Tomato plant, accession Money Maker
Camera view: bottom (45 deg); turntable rotation: 60 degrees
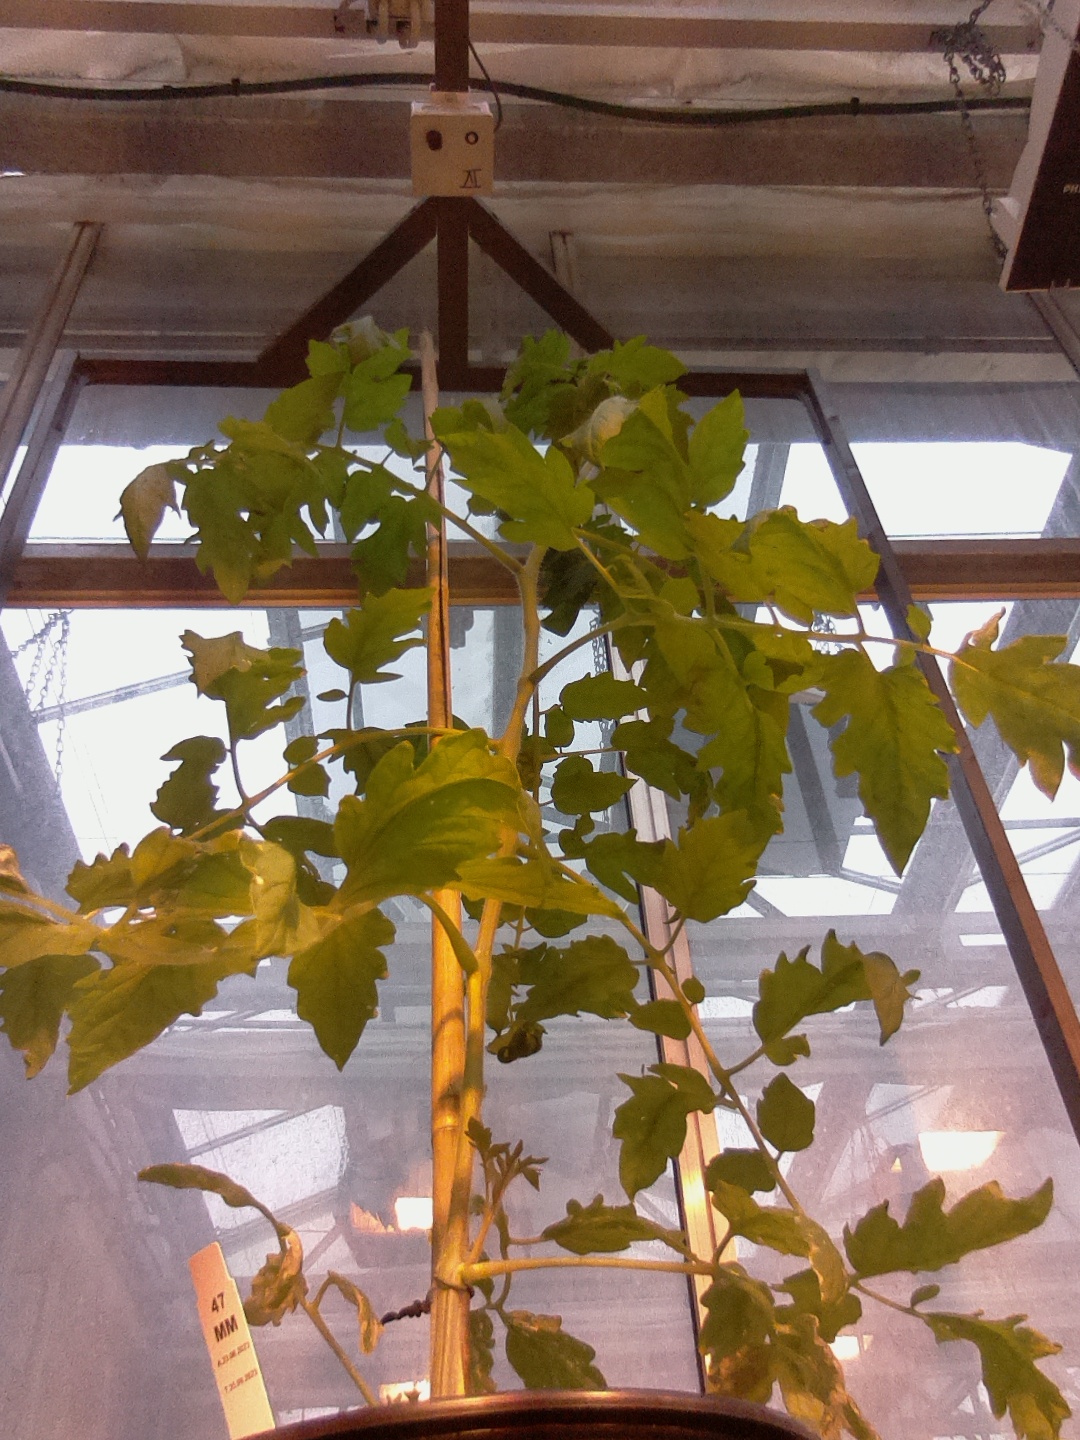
BBCH growth stage 17: 14 of true leaves visible